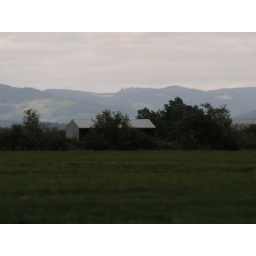
Oregon field with mountains in the distance